Rashtriya Lok Samta Party

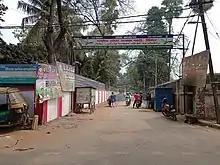
Bihar state headquarter of Rashtriya Lok Samata Party.

Upendra Kushwaha was dismissed from the Janata Dal (United) in 2007. Kushwaha founded the Rashtriya Samata Party in February 2009. The party was formed in the backdrop of alleged marginalisation of the Koeri caste and autocratic rule by the Nitish Kumar government in Bihar. The formation of the party was supported by Chhagan Bhujbal, the deputy chief minister of Maharashtra. In November 2009, the party was merged into the Janata Dal (United) with the mending of ties between Kushwaha and Kumar.